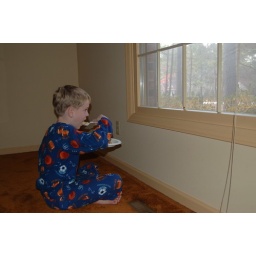
First morning in the new house. Seth is eating beside his bedroom window.